Dmytro Razumkov

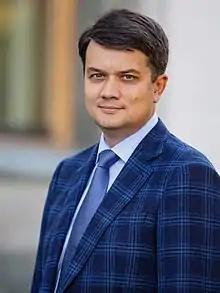
Razumkov in 2019

Dmytro Oleksandrovych Razumkov (born 8 October 1983) is a Ukrainian politician and former chairman of the Verkhovna Rada (from August 2019 to 7 October 2021). Previously he was leader of the Servant of the People party. In the 2019 Ukrainian parliamentary election he led the party to a win of 124 seats on the nationwide party list and 130 constituency seats.